Wadi al Hitan

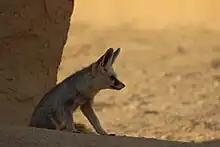
A fennec fox from Wādī al-Ḥītān

The geology of the valley gives rise to the scenery, with wind and water erosion producing spectacular cliffs and buttes.